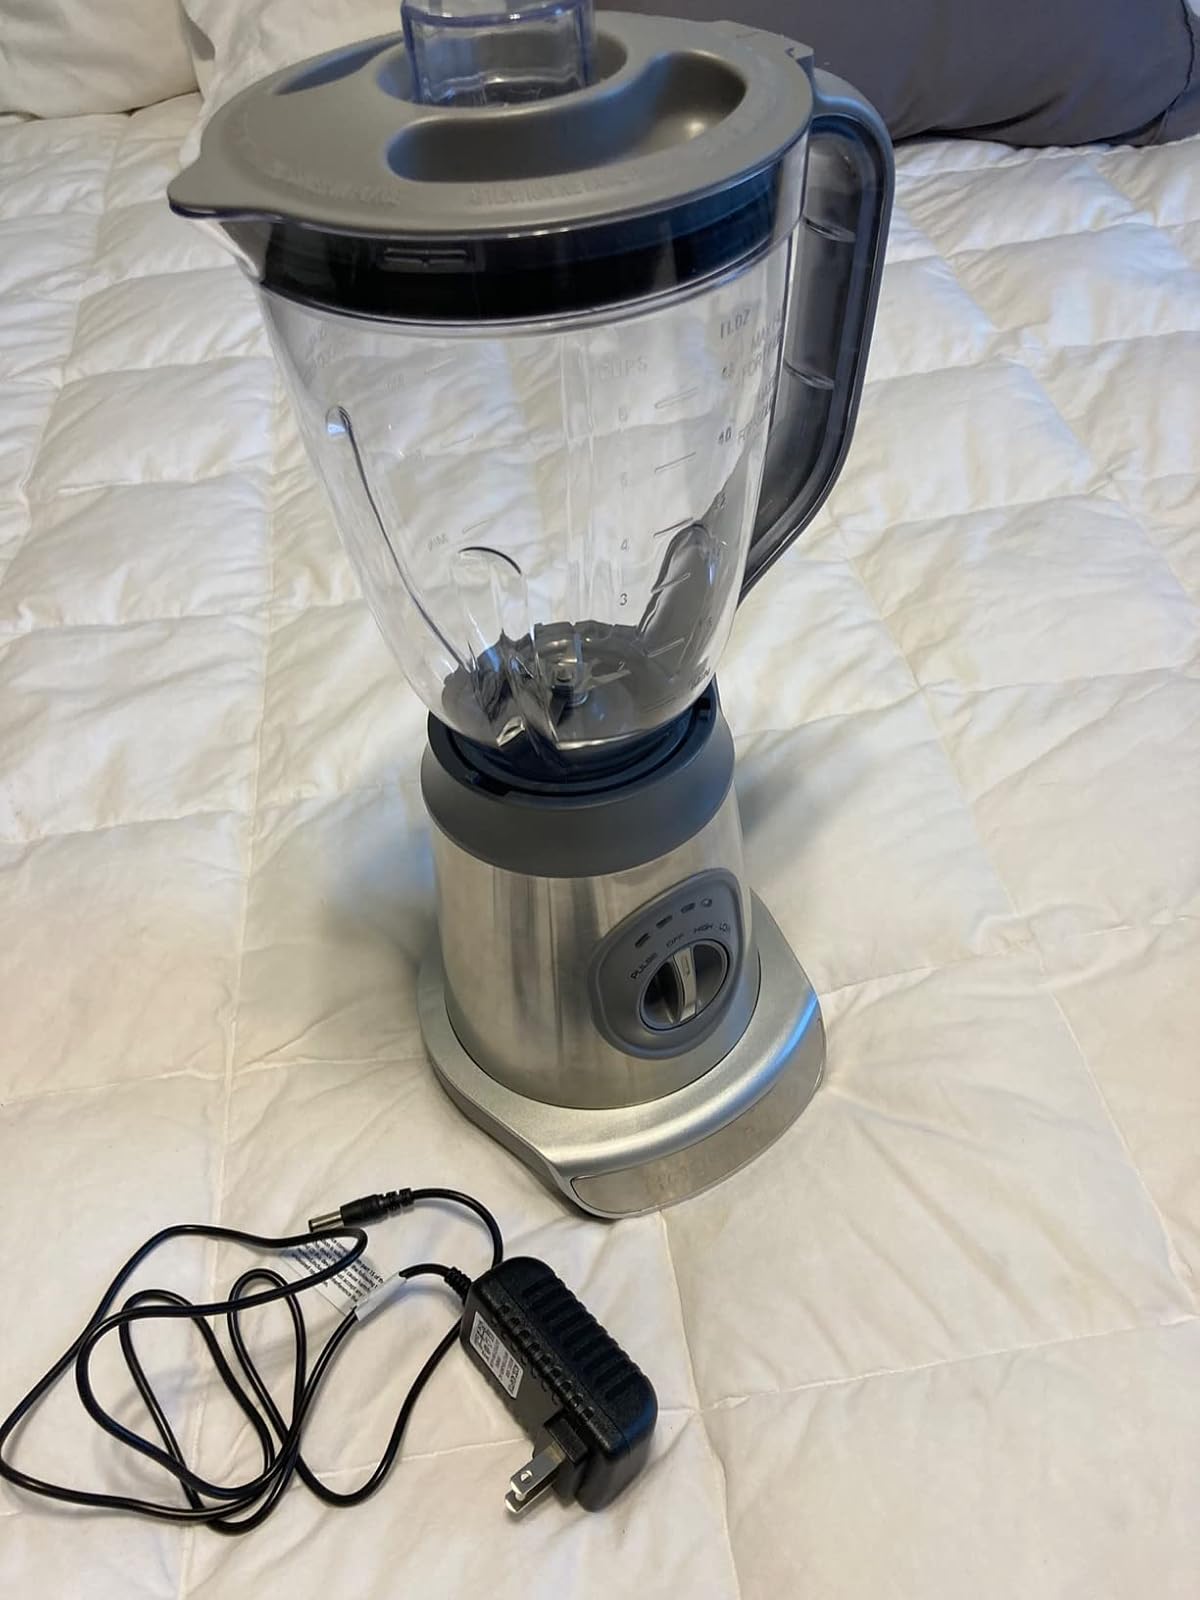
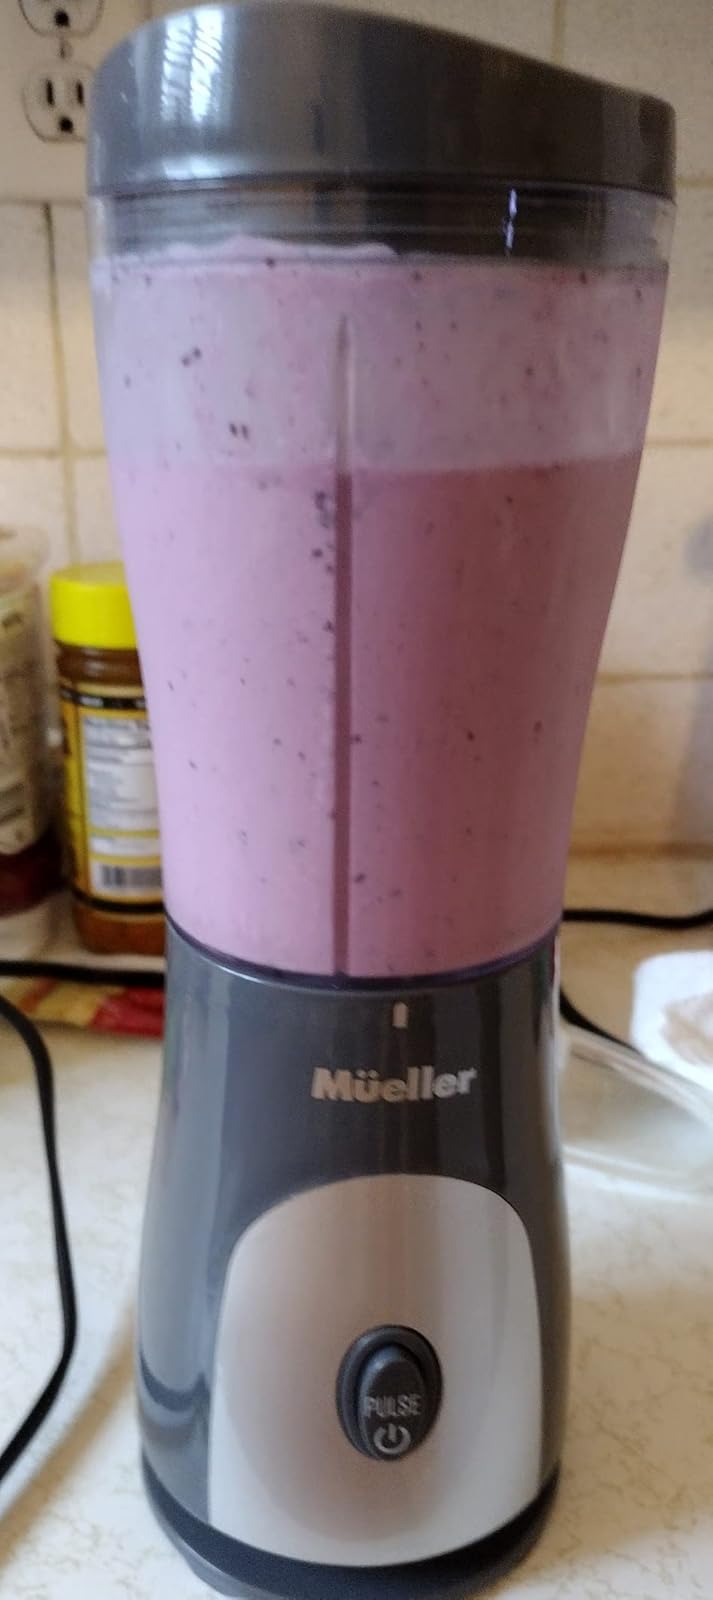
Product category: items_blender
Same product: no